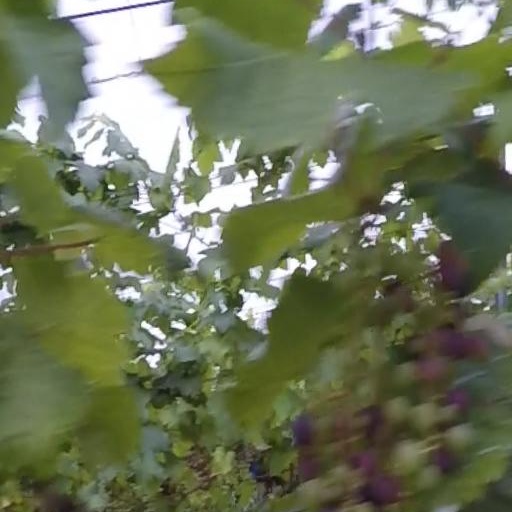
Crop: grape